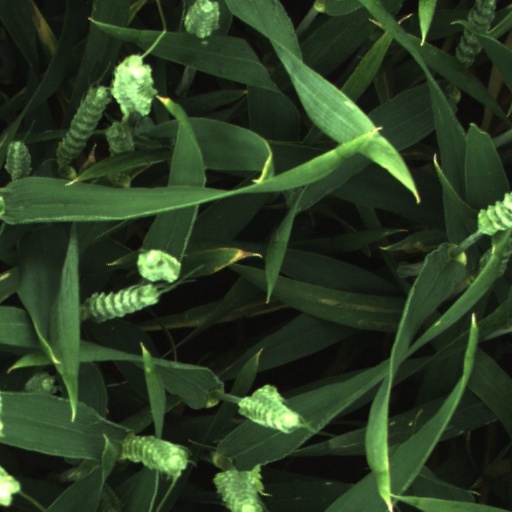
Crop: wheat